Anna Meder

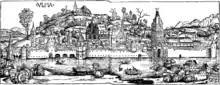
Ulm in 1493

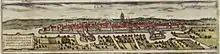
Ulm in 1572

Anna Görlin was born in October 1606 in Steinenkirch. Her father was a Protestant minister. She married the printer Johann Sebastian Meder (1612-1635) who died in 1635 most probably of the plague. After his death, Anna Meder took over the management of the "Mederische Truckerey printing house", a common appointment for a widow at that time. The Ulm Council tried in vain to convince her brother-in-law Michael Meder from Rostock to take over the printing shop and Anna Meder was then officially appointed printer of the city of Ulm on July, 1st 1636. She remained in this position in Ulm until 1637. During this period she printed the "Ulmische Danksagungspredigt" by the Ulm theologian and pedagogue Konrad Dieterich, as well as the "Leichenpredigt", a funeral sermon by the renowned Ulm physician Gregory Horstius.